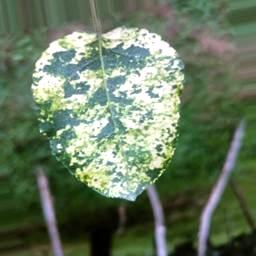
Label: Apple_Mosaic